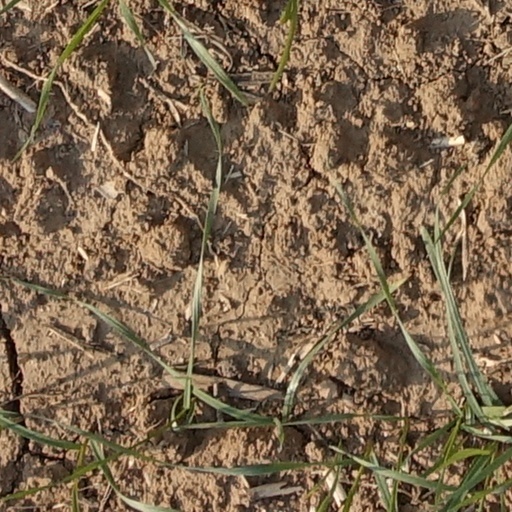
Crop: wheat